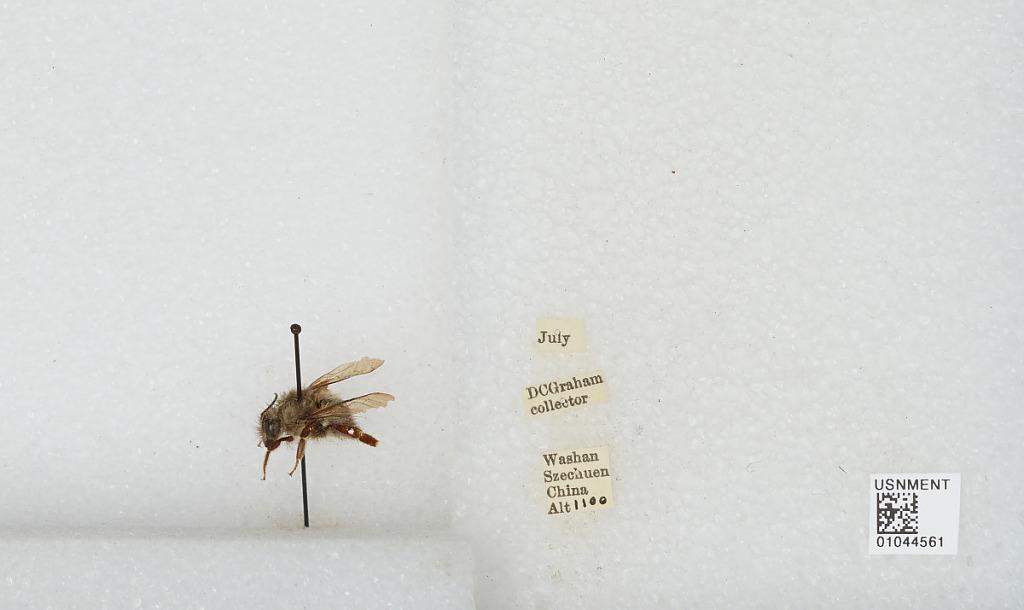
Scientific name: Bombus sp.
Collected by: D. Graham
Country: China
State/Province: Sichuan
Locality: Washan